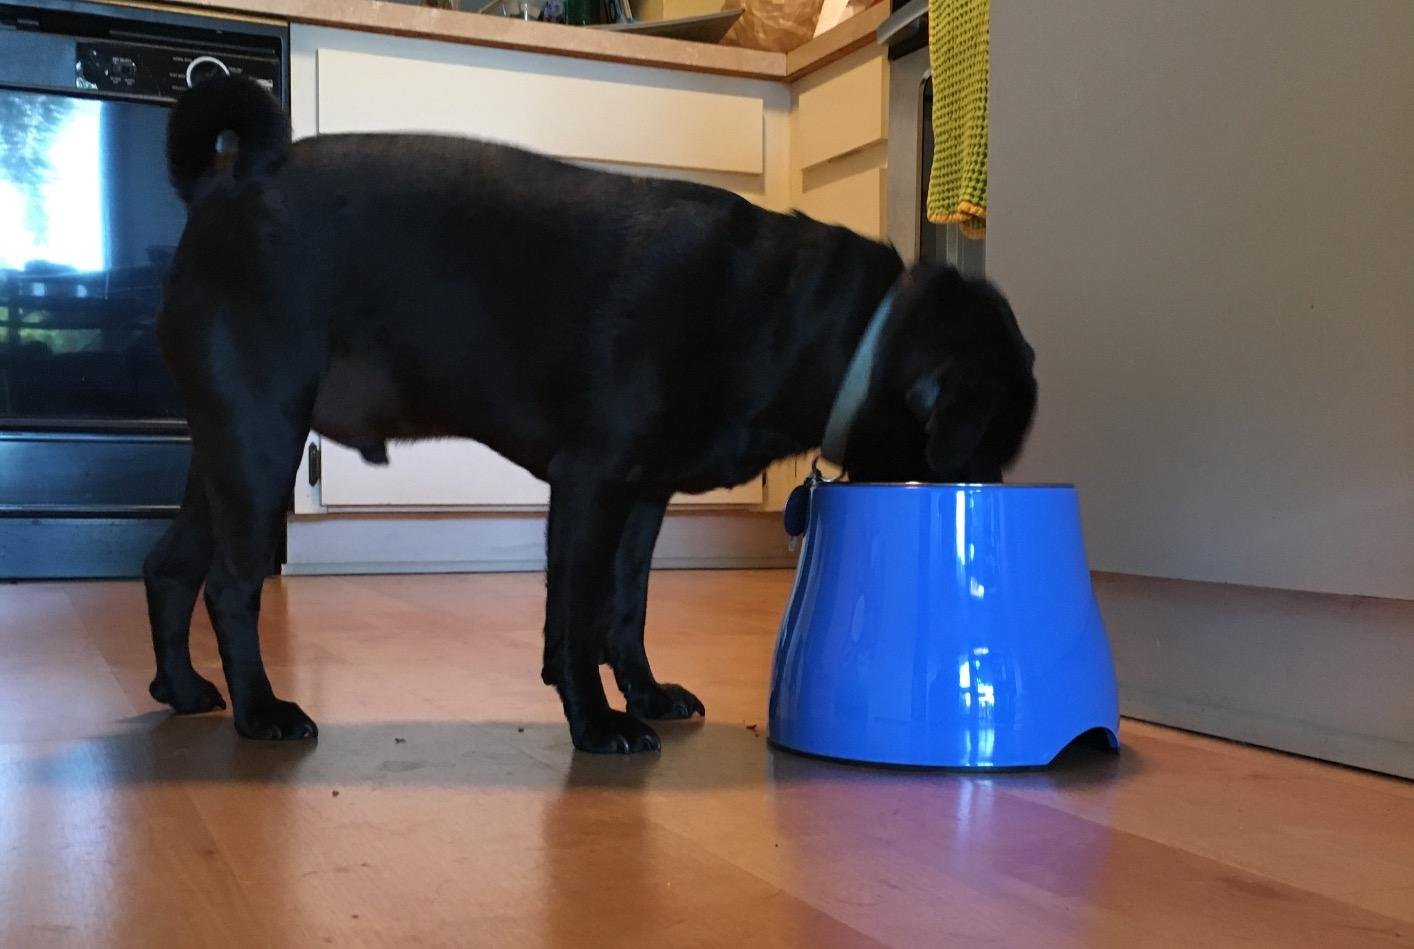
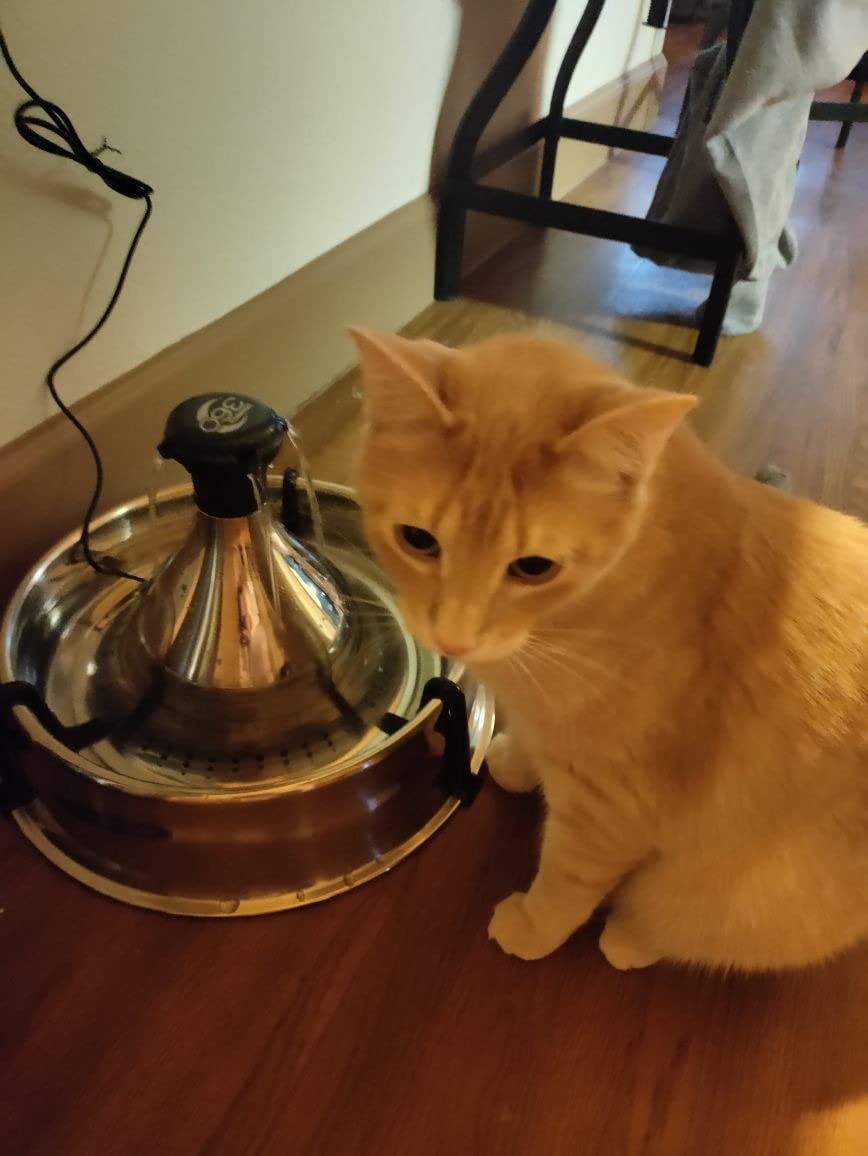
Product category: items_bowl
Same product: no